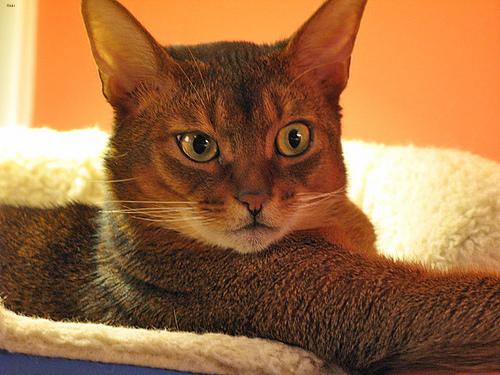
Breed: Abyssinian